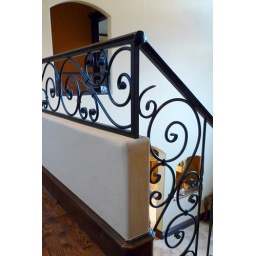
Arched window in hall to master bedroom